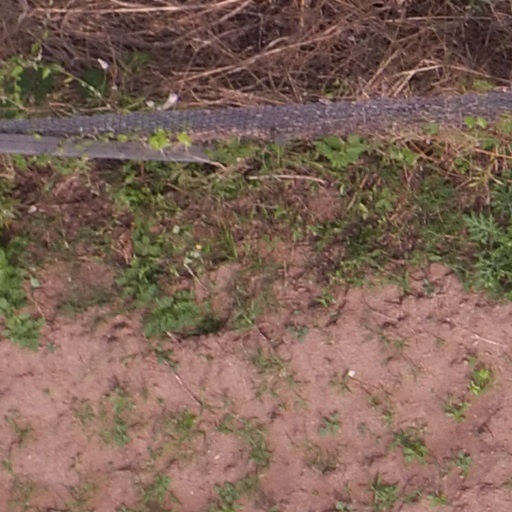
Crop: maize; corn